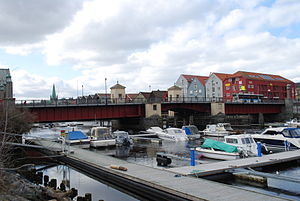
Bakke Bro (Trondheim)
Bakke Bro over Nidelven set fra sydvest.